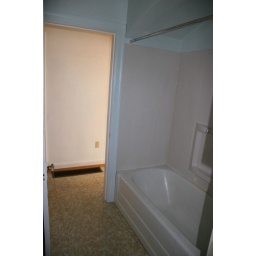
only bathroom in the house. Full bath between the two bedrooms on the first floor.